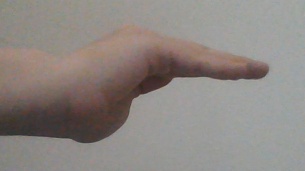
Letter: haa